Boat noodles
Also known as:
jv - Javanese: Kapal mi
ko - Korean: 꾸아이띠아오 르아
th - Thai: ก๋วยเตี๋ยวเรือ
zh - Chinese: 船面
Category: noodle (noodle soup)
Cuisine: Thai
Associated cuisines: Thai
Area: Thailand
Countries: Thailand
Region: South Eastern Asia

The dish is a noodle dish with a strong flavor. It contains both pork and beef, as well as dark soy sauce, pickled bean curd, and some other spices, and is normally served with meatballs and pig's liver. The soup is seasoned with pig or cow blood mixed with salt and spices.

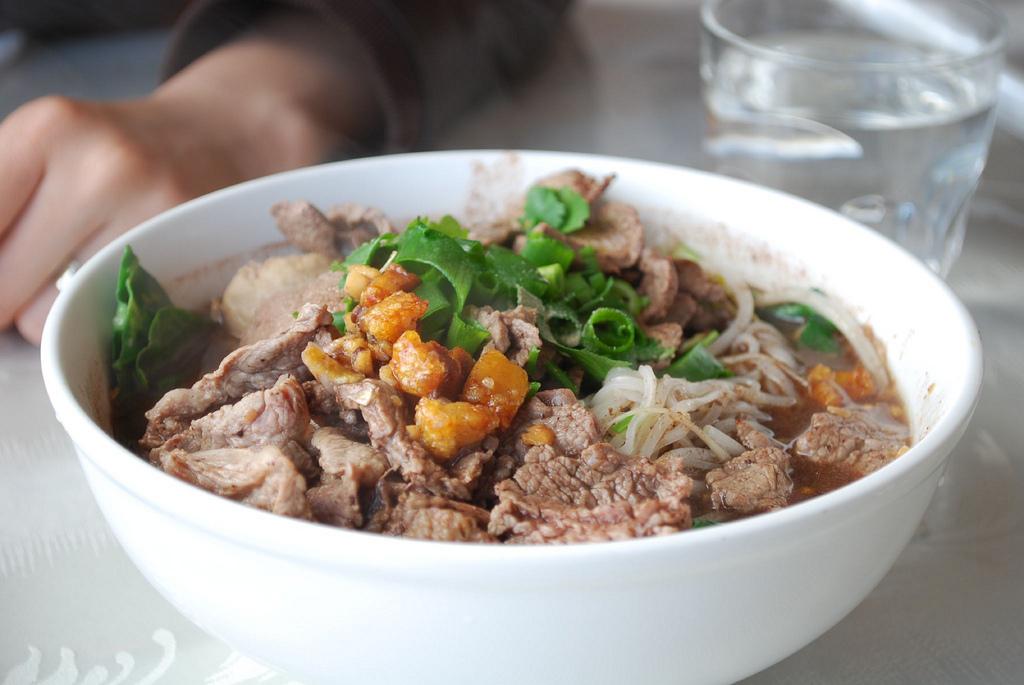